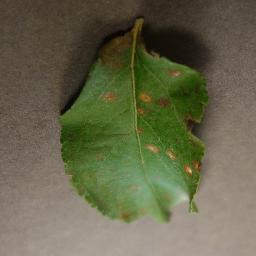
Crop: apple
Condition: cedar_rust